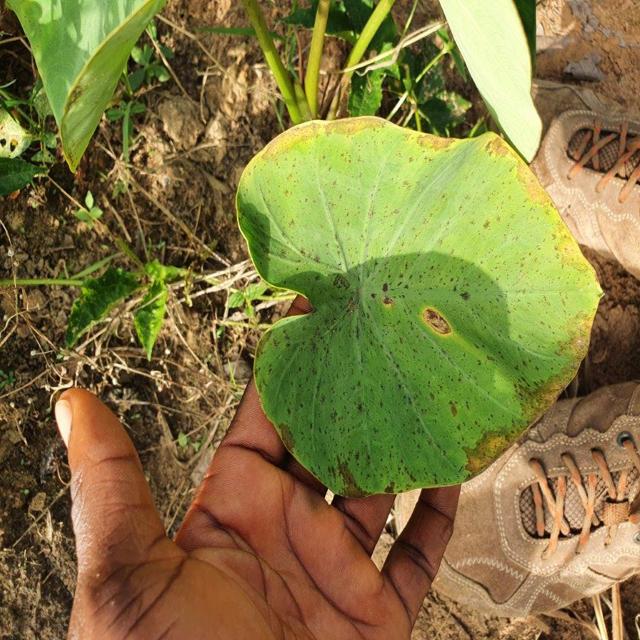
Label: Mid_Blight